Irène (tragedy)

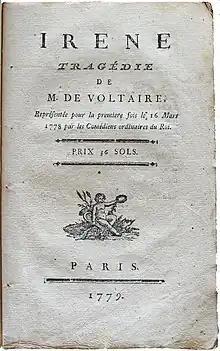
Original Edition of Voltaire's Irène, Paris 1779

" Irène " is a tragedy in five acts by Voltaire, and his penultimate play. It was written in 1776–1777 and premiered in Paris on March 16, 1778.